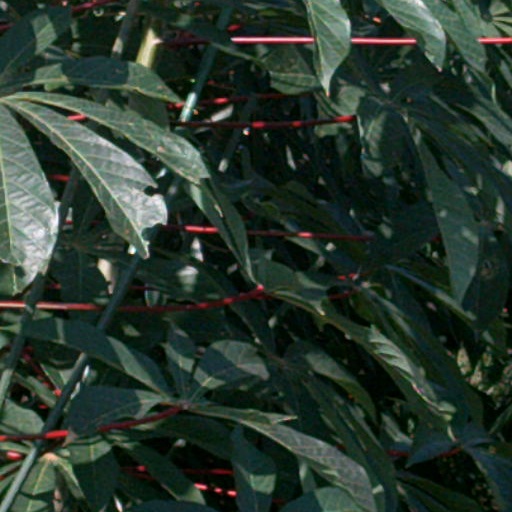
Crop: cassava